Silicon carbide

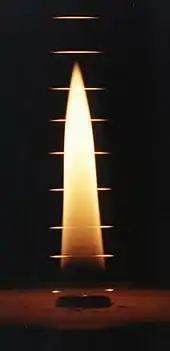
Test flame and glowing SiC fibers. The flame is about tall.

The phenomenon of electroluminescence was discovered in 1907 using silicon carbide and some of the first commercial LEDs were based on this material. When General Electric of America introduced its SSL-1 Solid State Lamp in March 1967, using a tiny chip of semi-conducting SiC to emit a point of yellow light, it was then the world's brightest LED. By 1970 it had been usurped by brighter red LEDs, but yellow LEDs made from 3C-SiC continued to be manufactured in the Soviet Union in the 1970s and blue LEDs (6H-SiC) worldwide in the 1980s.